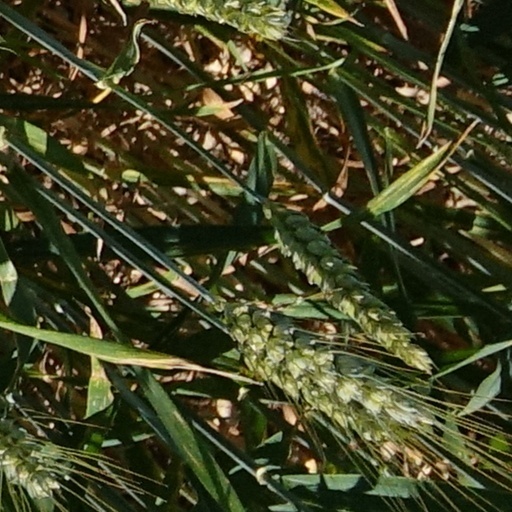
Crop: wheat